Bicycle Bride

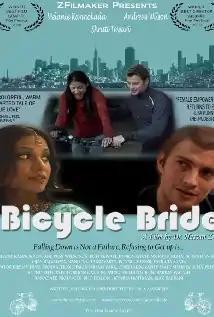

Bicycle Bride is a comedy film directed by Hassan Zee and starring Andreas Wilson, Melanie Kannokada, Shruti Tewari, Jessica Kitchens, Rajiv Nema, Veronica Valencia, and Jonathan Bock. The film opened in San Francisco at the Viz Cinema on June 25, 2010.